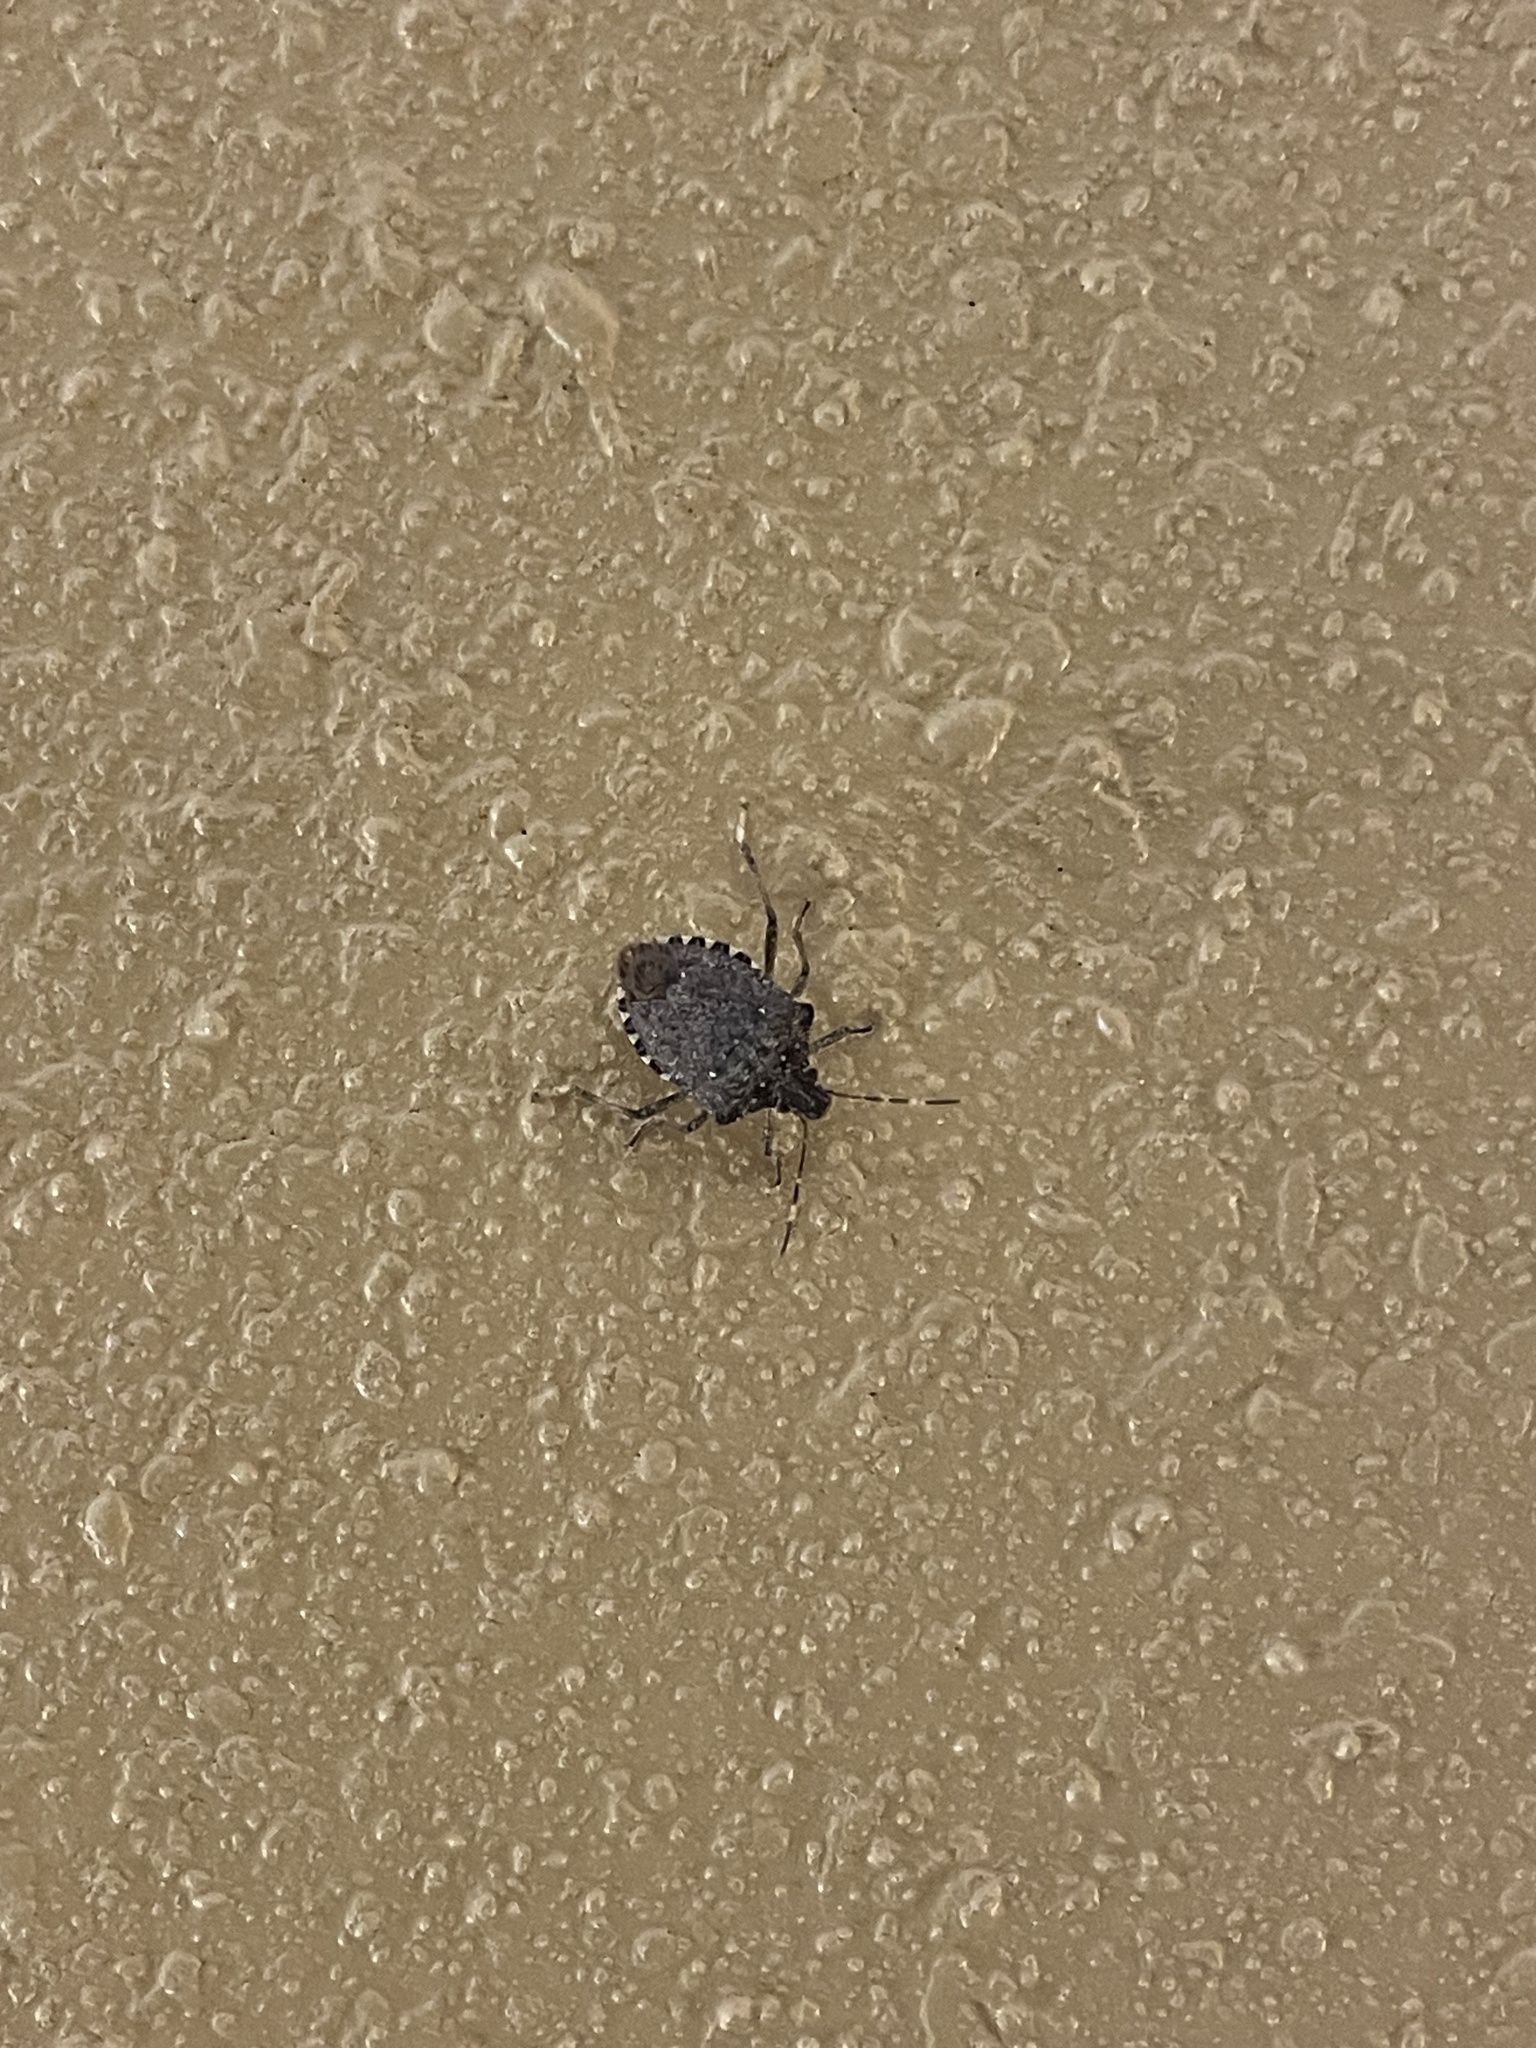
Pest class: stink_bug